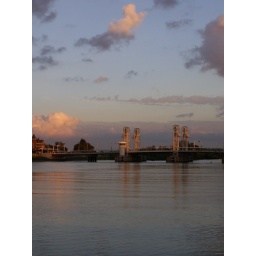
bridge over river IJssel, KampenDe stadsbrug op een mooie septemberavond